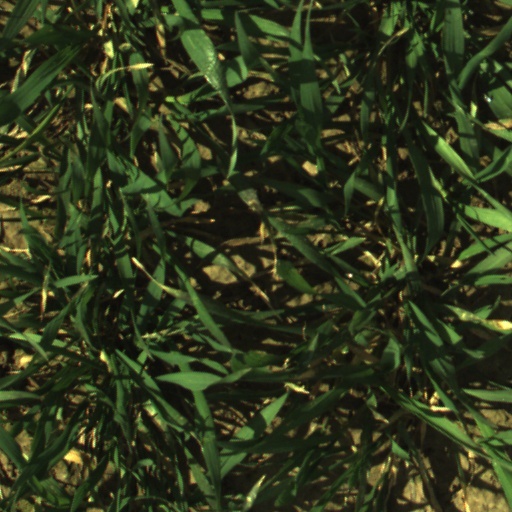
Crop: wheat